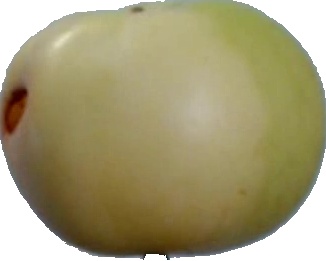
Label: apple_6